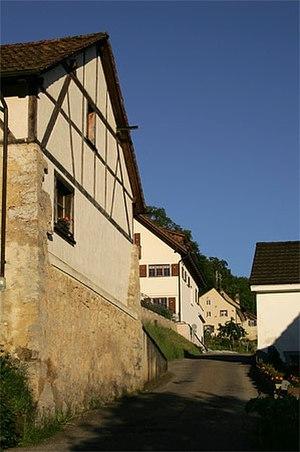
Village de Burg im Leimental